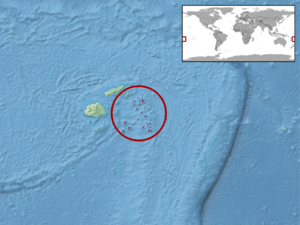
Brachylophus fasciatus, l'Iguane des Fidji, est une espèce de sauriens de la famille des Iguanidae.